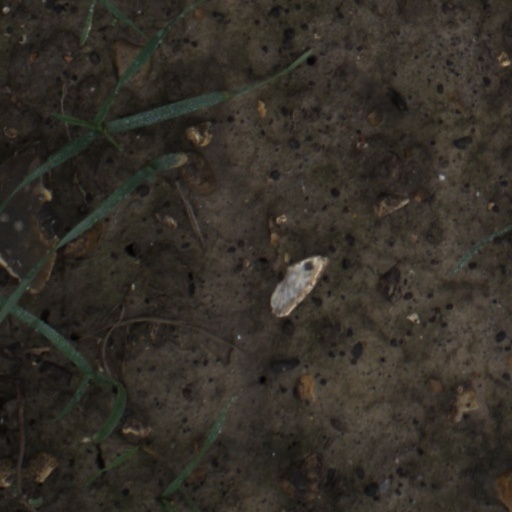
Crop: wheat